McLaren M1A

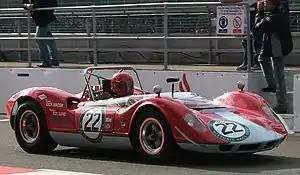
McLaren M1A

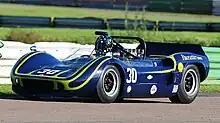
McLaren M1B

The McLaren M1A, and its derivatives, the McLaren M1B and the McLaren M1C, are a series of mid-engined Group 7 sports prototype race cars built by McLaren, between 1963 and 1968.